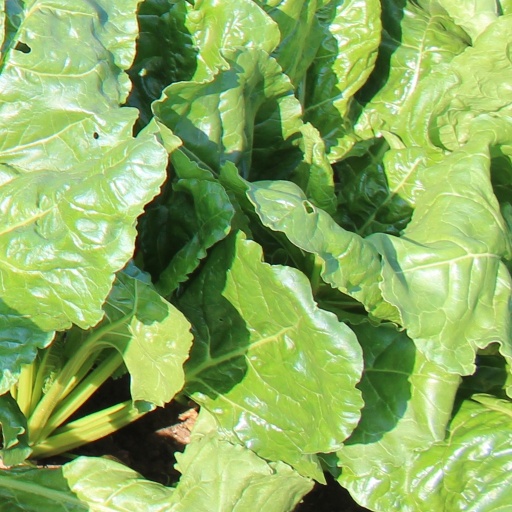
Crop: sugar beet